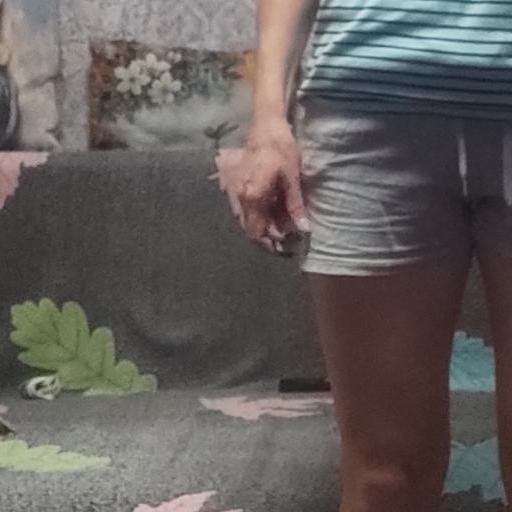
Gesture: no_gesture